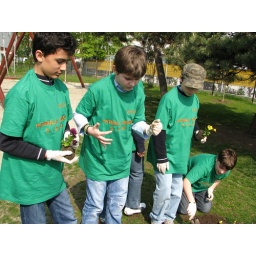
Students from the European School of Bucharest planting flowers in front of the school building on Earth Day